Piwniczka

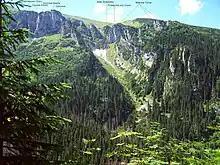
Little Swistówka. On the right, Miętus Turnie

The main part of the cave is a 6-meter well accessed by a 2-meter, almost horizontal corridor that starts with a small entrance opening. A vertical clamp on the right leads into a 6-meter well that widens at the bottom. There is then a small room with rubble at the bottom.